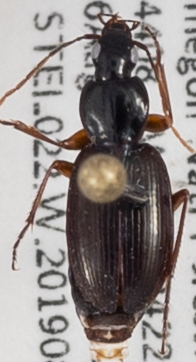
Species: Agonum gratiosum
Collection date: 2019-08-06
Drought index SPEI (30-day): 0.608
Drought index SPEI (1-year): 1.45
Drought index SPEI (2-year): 1.13